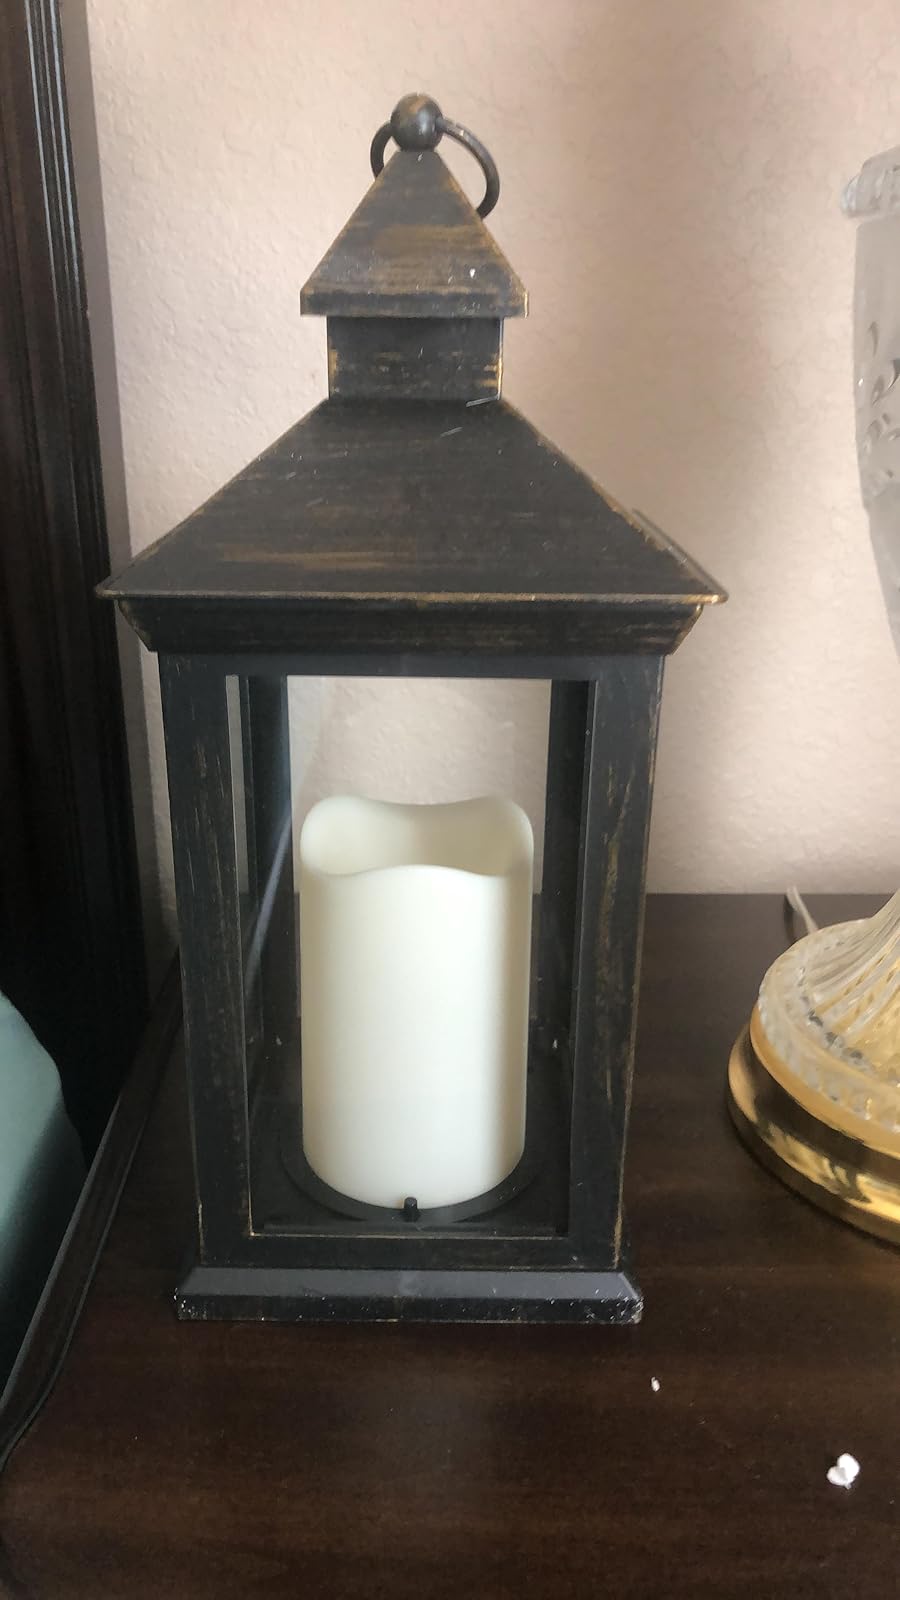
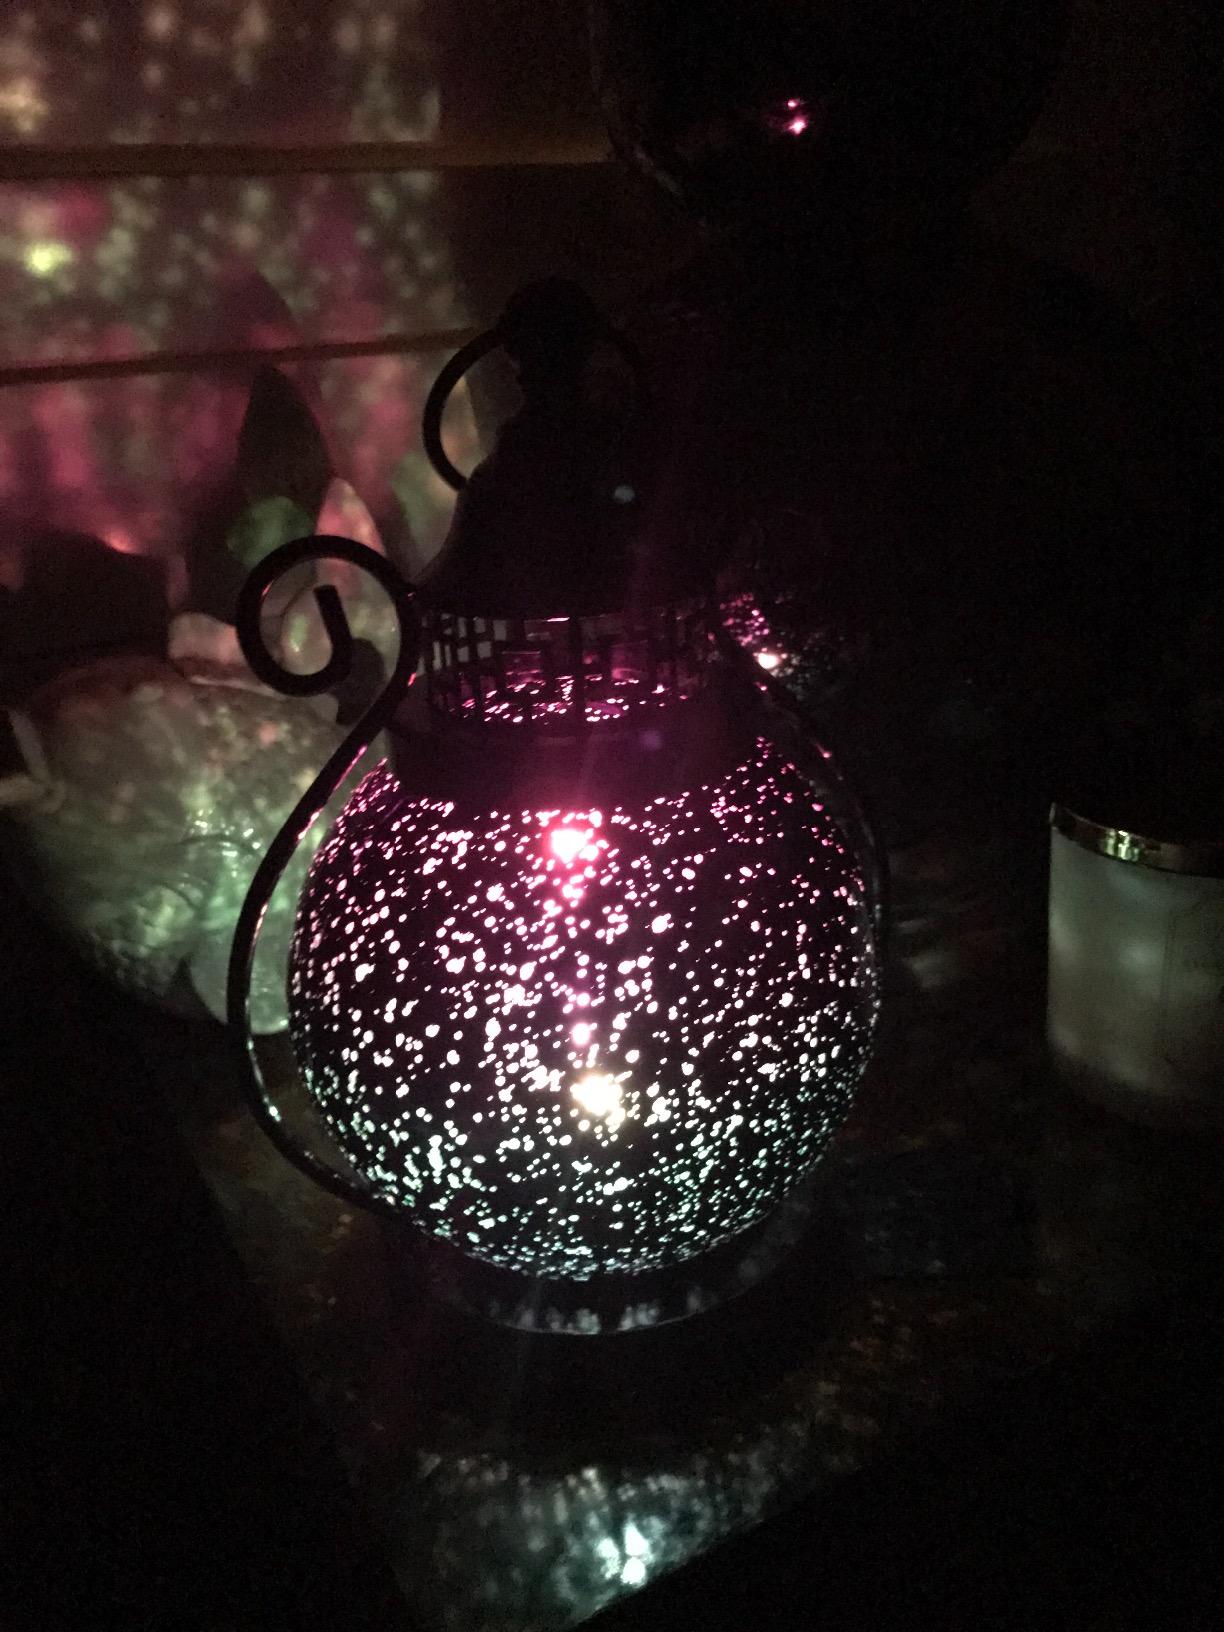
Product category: lantern
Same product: no